Answer in natural language. Considering the relative positions, is black metal chair (marked A) to the left or right of dark wood low dresser, six drawers (marked C)? Choose between the following options: left or right
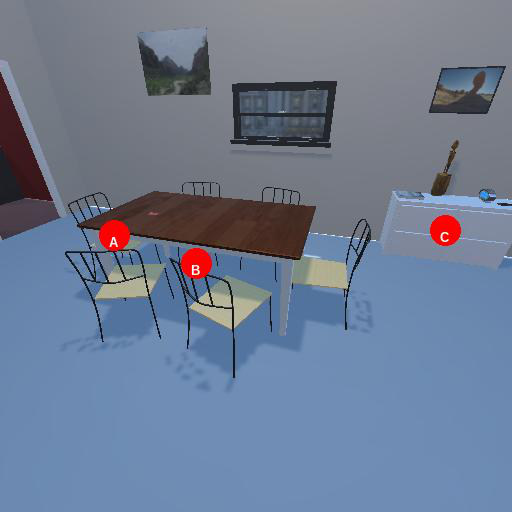
<answer>left</answer>